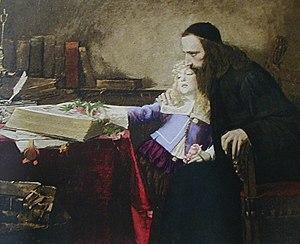
Uriel da Costa, également connu sous son nom chrétien Gabriel da Costa, est un philosophe portugais du XVIIᵉ siècle.